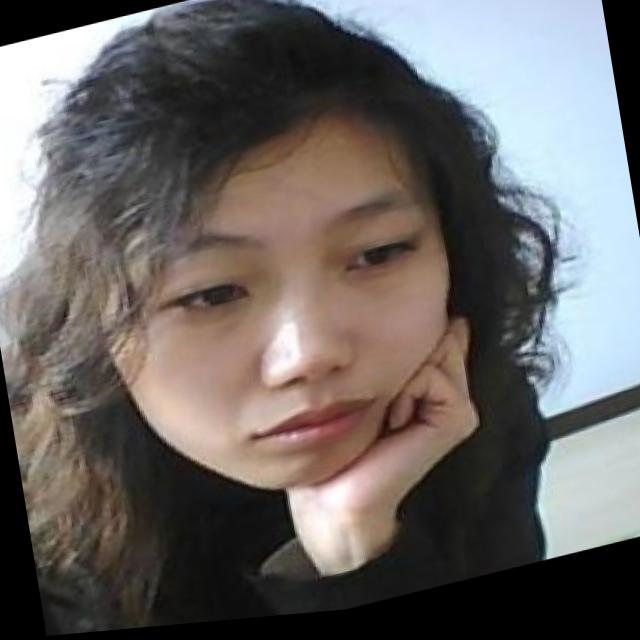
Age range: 21-44